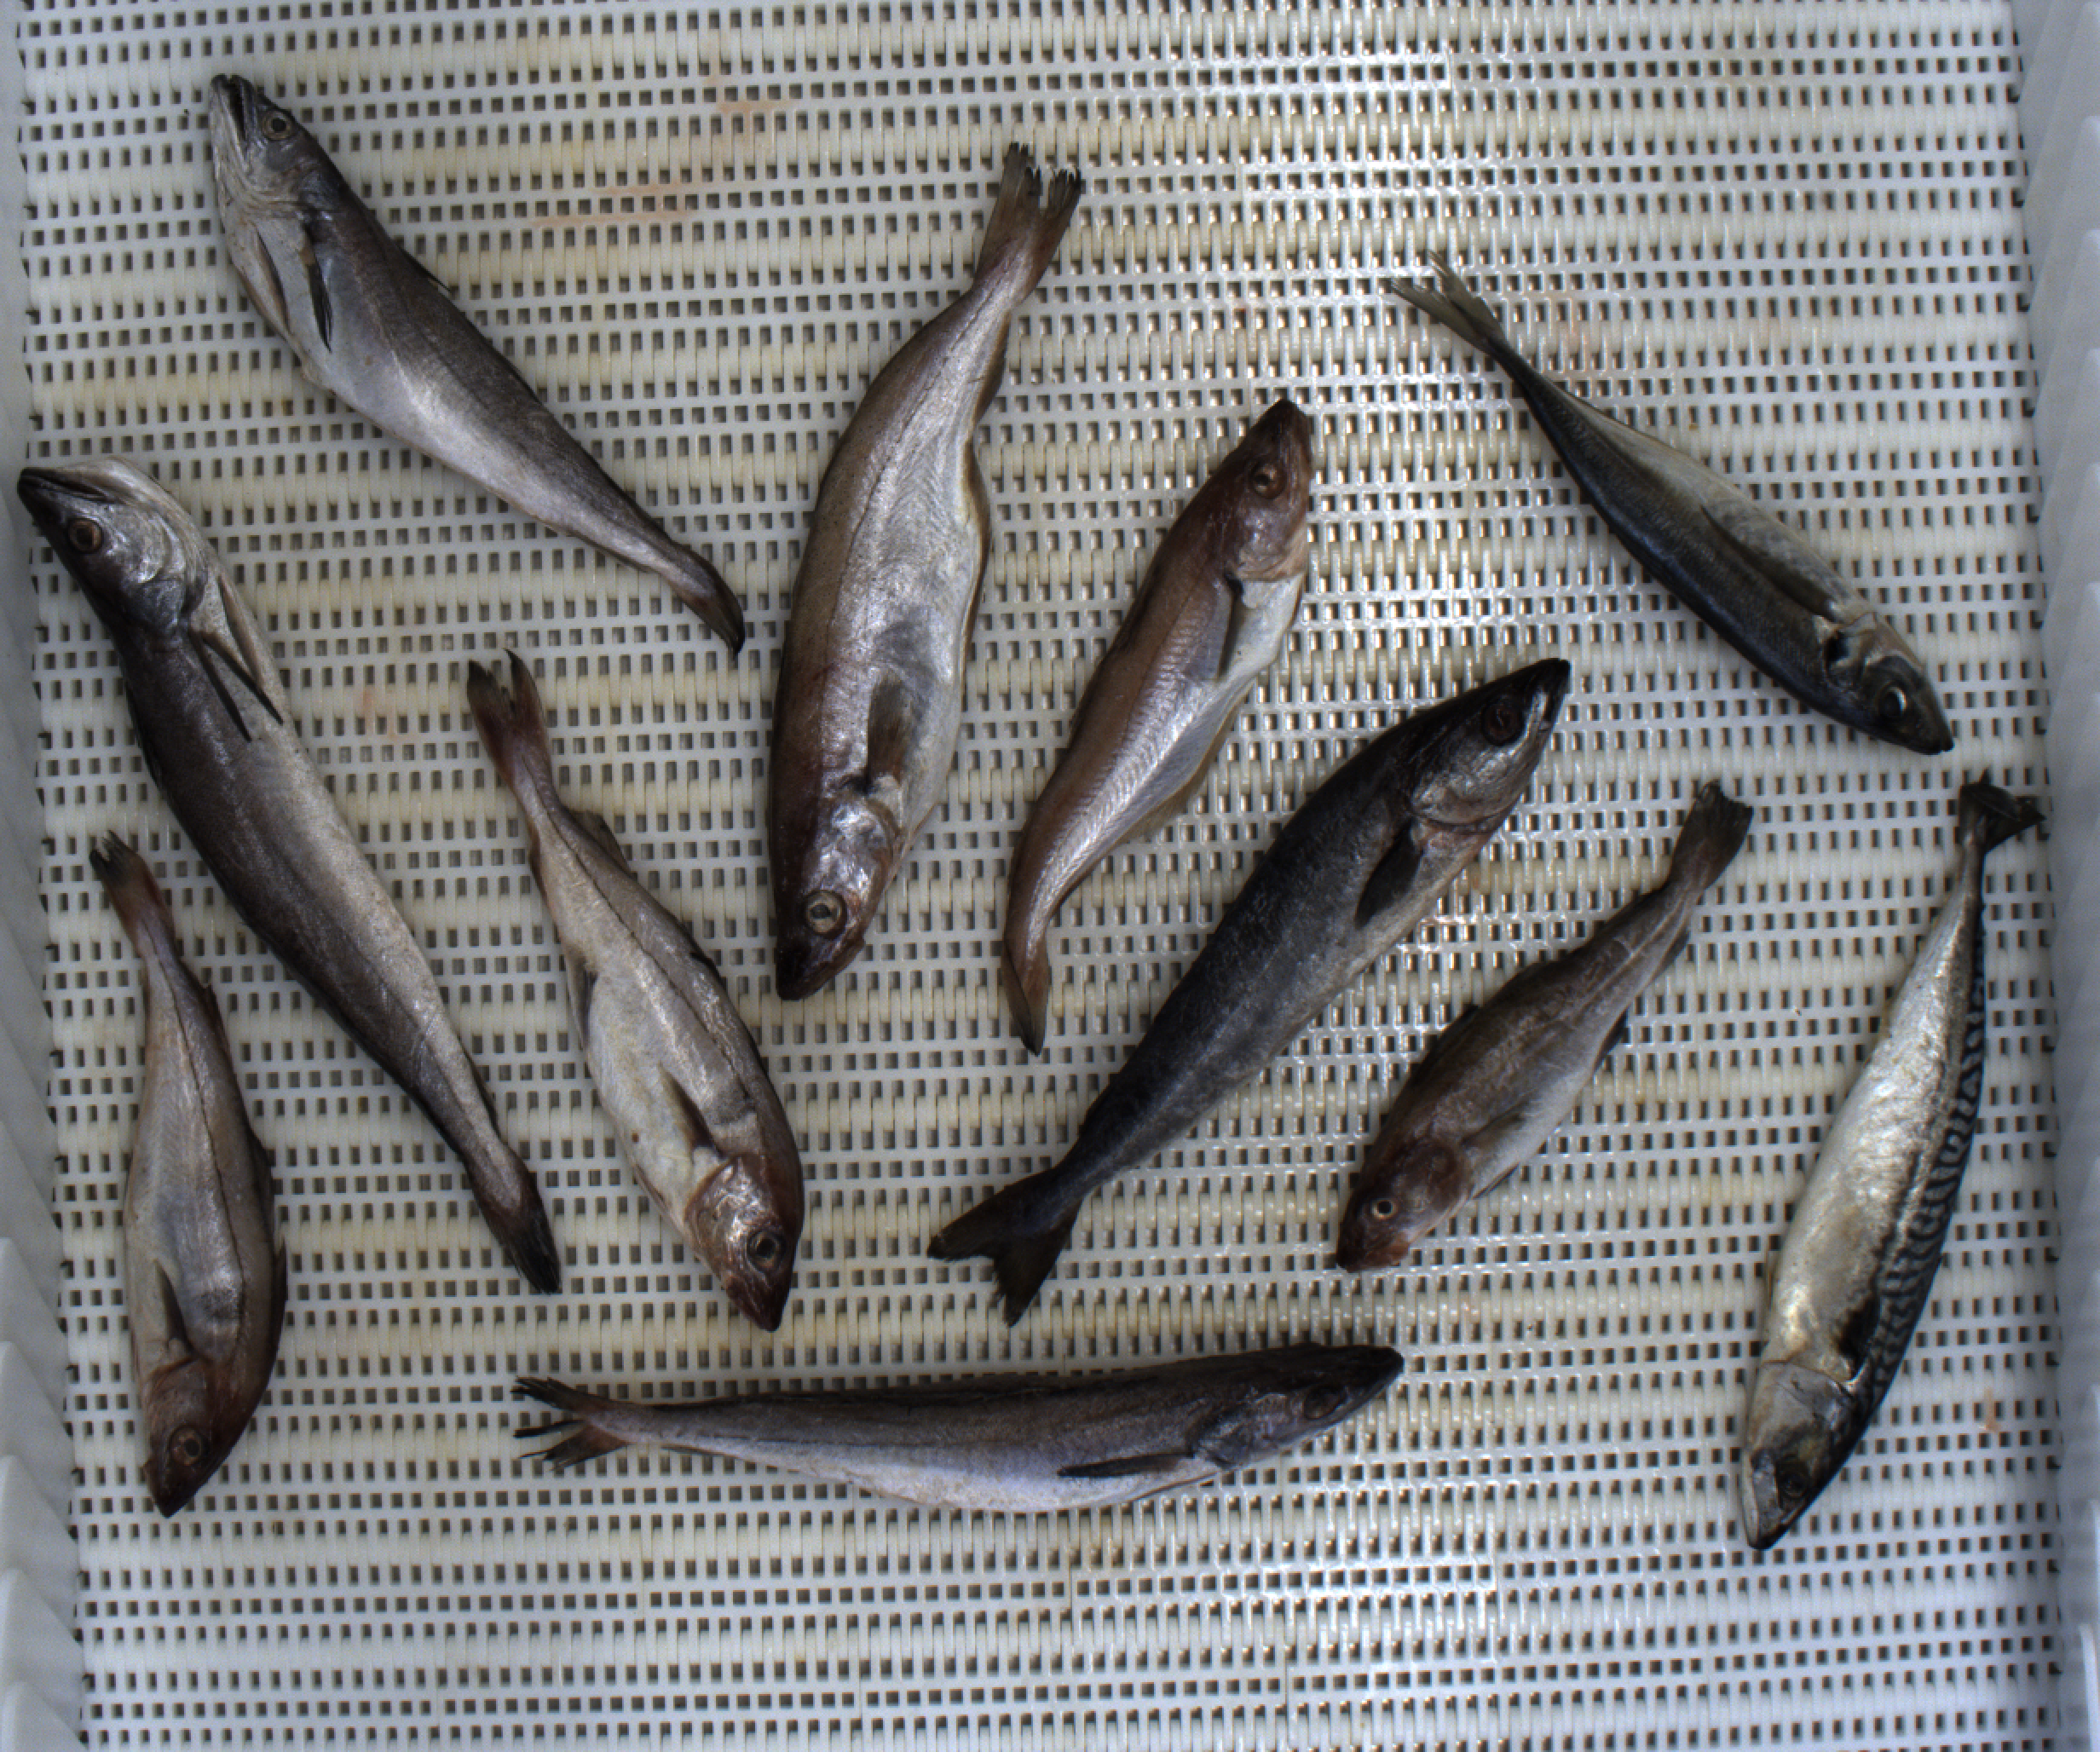
Total fish: 11
Cod: 1
Haddock: 2
Whiting: 2
Hake: 3
Horse mackerel: 1
Saithe: 1
Other: 1